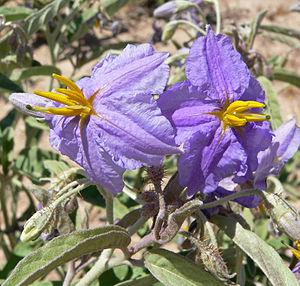
Solanum elaeagnifolium, la Morelle à feuilles de chalef, est une espèce végétale de la famille des Solanaceae. Cette plante herbacée pérenne à fleurs violettes ou mauves est originaire du continent nord-américain, mais elle a colonisé tous les continents.